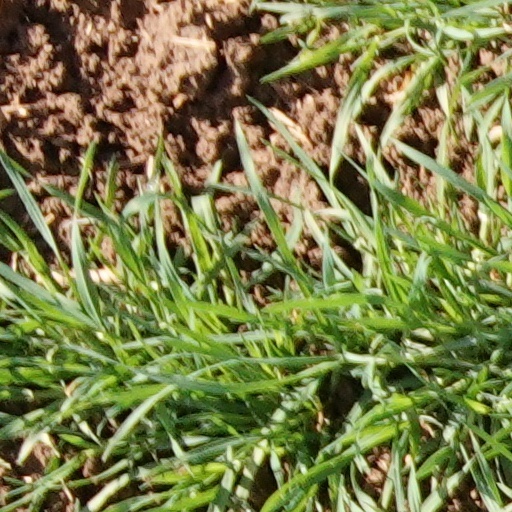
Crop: wheat